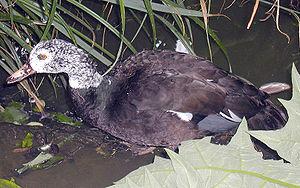
La Shweli est une rivière birmane affluent de l'Irrawaddy. Appelée Nam Mao en shan et Lung Chuan Chiang en chinois, elle forme une partie de la frontière entre la Birmanie et la Chine. Née dans la province chinoise du Yunnan, elle traverse le nord de l'État Shan et une petite partie de la Région de Sagaing avant de se jeter dans l'Irrawaddy en rive gauche, à Inywa, à 60 km au nord de Tagaung et au sud de Katha.